Kasetsart University

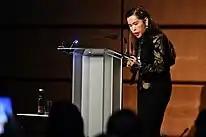
Princess Chulabhorn at the 63rd IAEA General Conference in Vienna

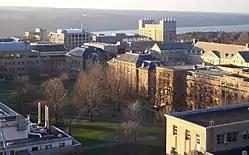
Cornell University is one of Kasetsart University's partner universities

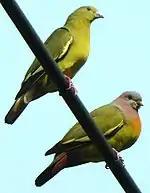
Female and male pink-necked green pigeons at Bangkhen campus

The Bangkhen campus hosts the most diverse avifauna of any campus in Bangkok. The following species of bird can usually be found on campus all year round: little cormorant, Javan pond-heron, little egret, black-crowned night heron, Asian openbill, white-breasted waterhen, bronze-winged jacana, rock pigeon, spotted dove, zebra dove, red collared dove, pink-necked green pigeon, plaintive cuckoo, common koel, greater coucal, Indian roller, coppersmith barbet, Asian palm-swift, house swift, small minivet, common iora, streak-eared bulbul, yellow-vented bulbul, sooty-headed bulbul, large-billed crow, oriental magpie-robin, pied fantail, black-collared starling, Asian pied starling, common myna, white-vented myna, plain prinia, common tailorbird, brown-throated sunbird, olive-backed sunbird, scarlet-backed flowerpecker, white-rumped munia, scaly-breasted munia, Eurasian tree sparrow, house sparrow, Java sparrow. Common winter (generally October–March) visitors: Chinese pond-heron, intermediate egret, barn swallow (August–May), red-rumped swallow, blue-tailed bee-eater, red-breasted flycatcher, ashy drongo, brown shrike, black-naped oriole. Species which are seen there less often (but all year round but some very rarely): lesser whistling duck, cattle egret, great white egret, purple heron, black-winged stilt, red-wattled lapwing, common kingfisher, black-capped kingfisher, stork-billed kingfisher, vernal hanging-parrot, hoopoe, collared scops-owl, black drongo, green-billed malkoha, edible-nest swiftlet, ashy woodswallow, Asian golden weaver. Less common winter visitors or passage migrants: Eurasian kestrel, dark-sided flycatcher, verditer flycatcher.